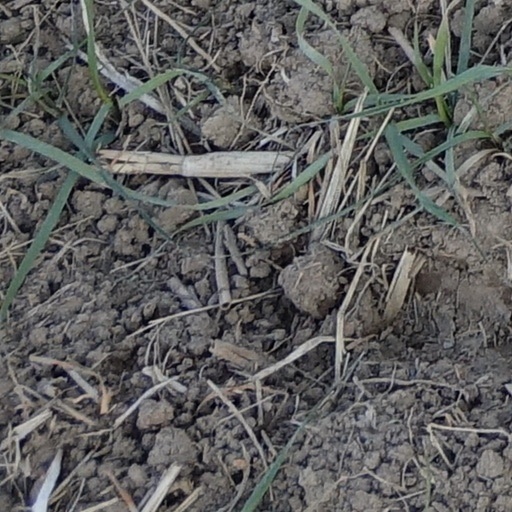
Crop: wheat